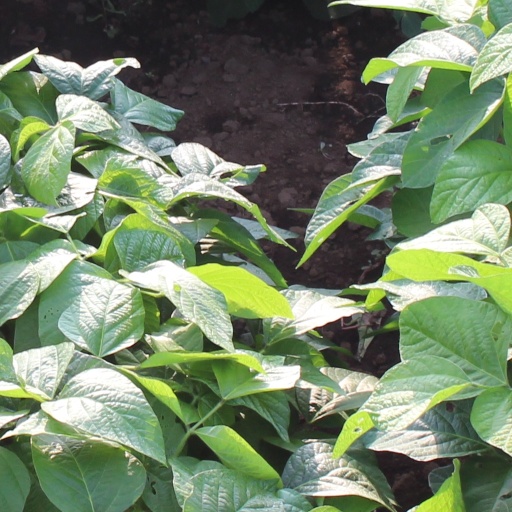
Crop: soybean